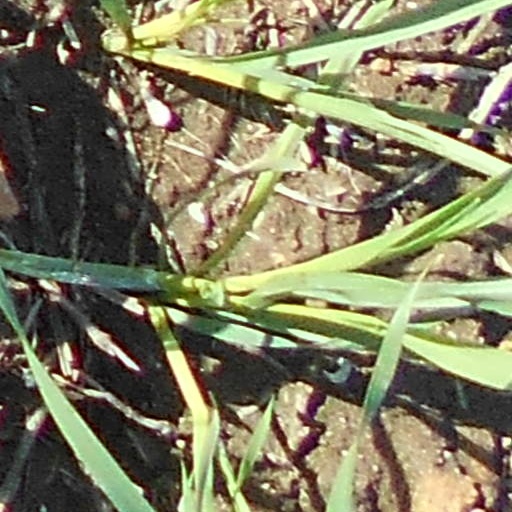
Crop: wheat